Joseph Freiherr von Eichendorff

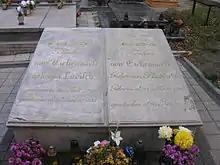
Grave of Joseph von Eichendorff in Nysa (Neiße), Poland

Eichendorff worked in various capacities as Prussian government administrator. His career began in 1816 as unpaid clerk in Breslau. In November 1819, he was appointed assessor and in 1820 consistorial councilor for West and East Prussia in Danzig, with an initial annual salary of 1200 thalers. In April 1824, Eichendorff was relocated to Königsberg as "Oberpräsidialrat" (chief administrator) with an annual salary of 1600 thalers. In 1821, Eichendorff was appointed school inspector and, in 1824, "Oberpräsidialrat" in Königsberg. In 1831, he moved his family to Berlin, where he worked as Privy Councilor for the Foreign Ministry until his retirement in 1844.